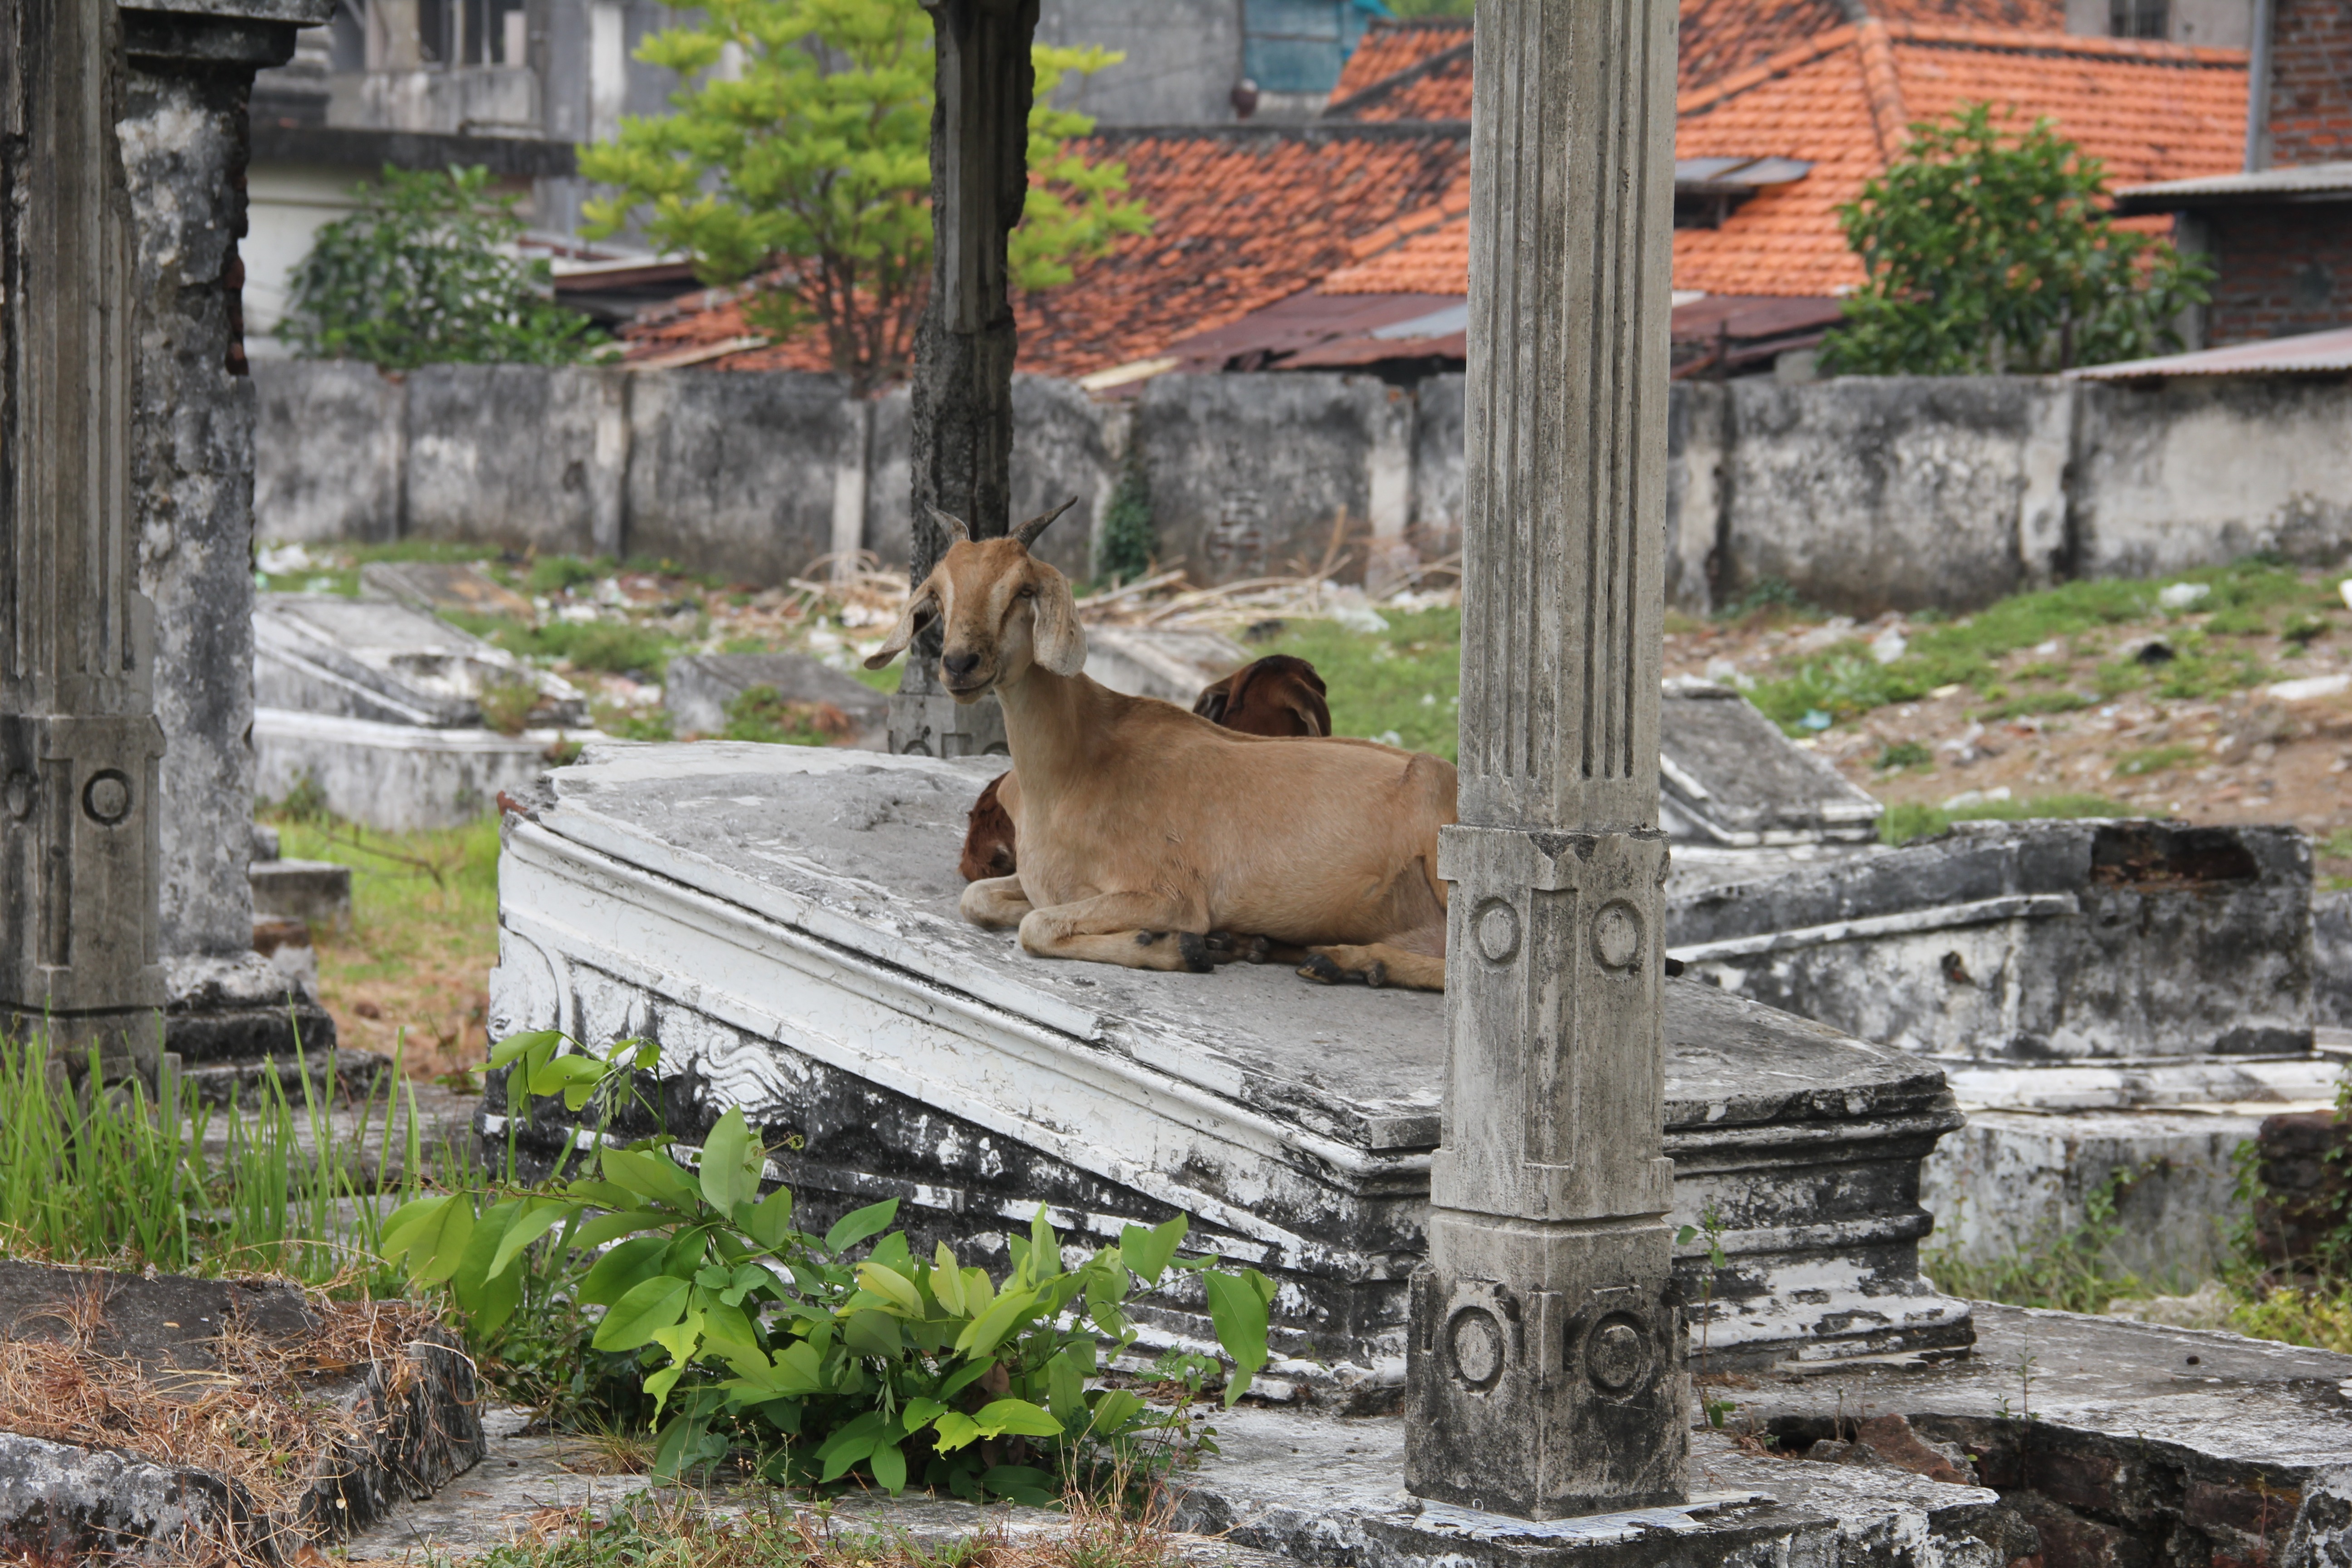
goat, zoo, cemetery, garden, surabaya